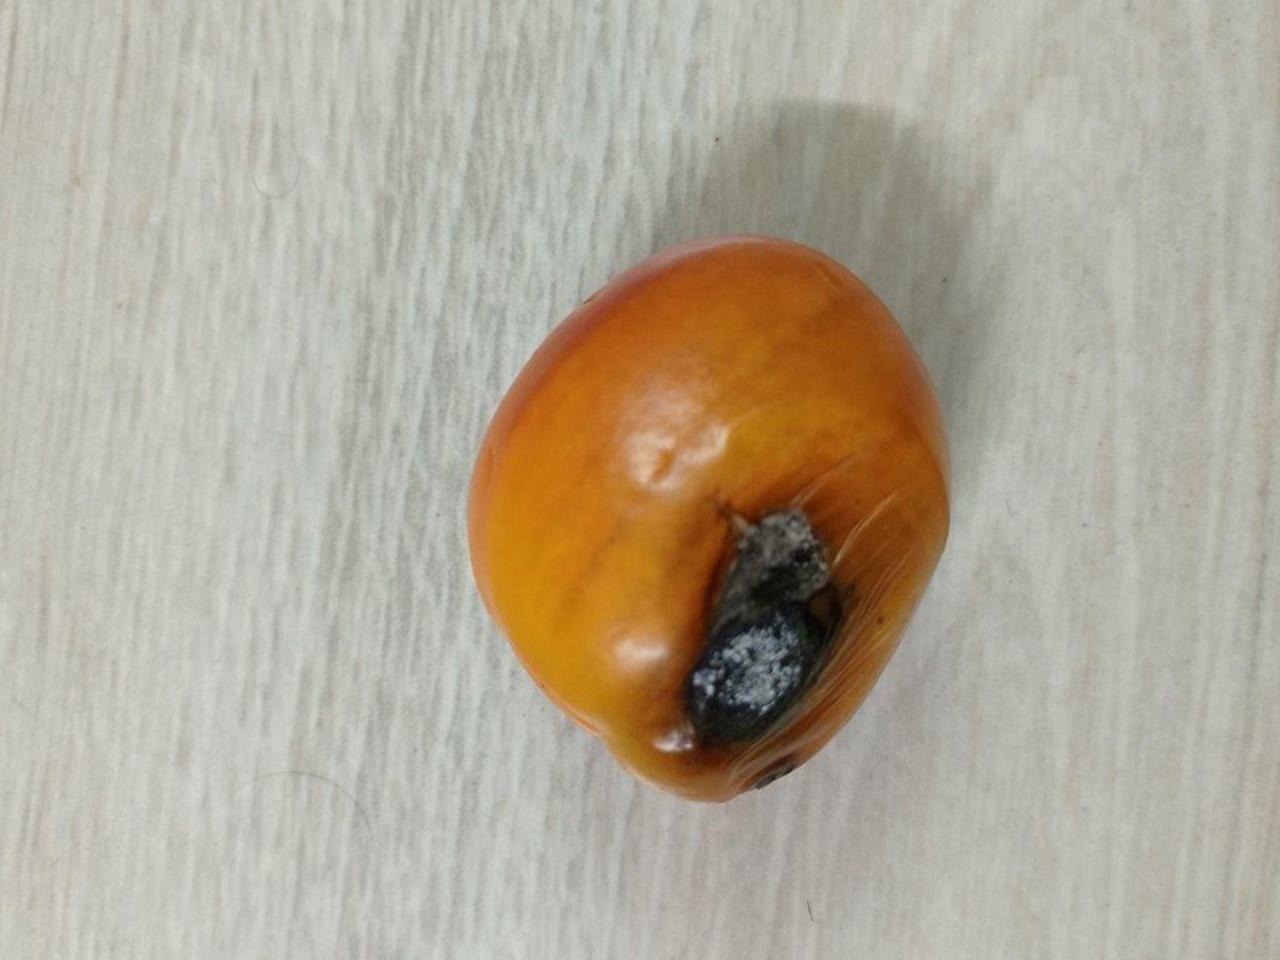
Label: Rotten